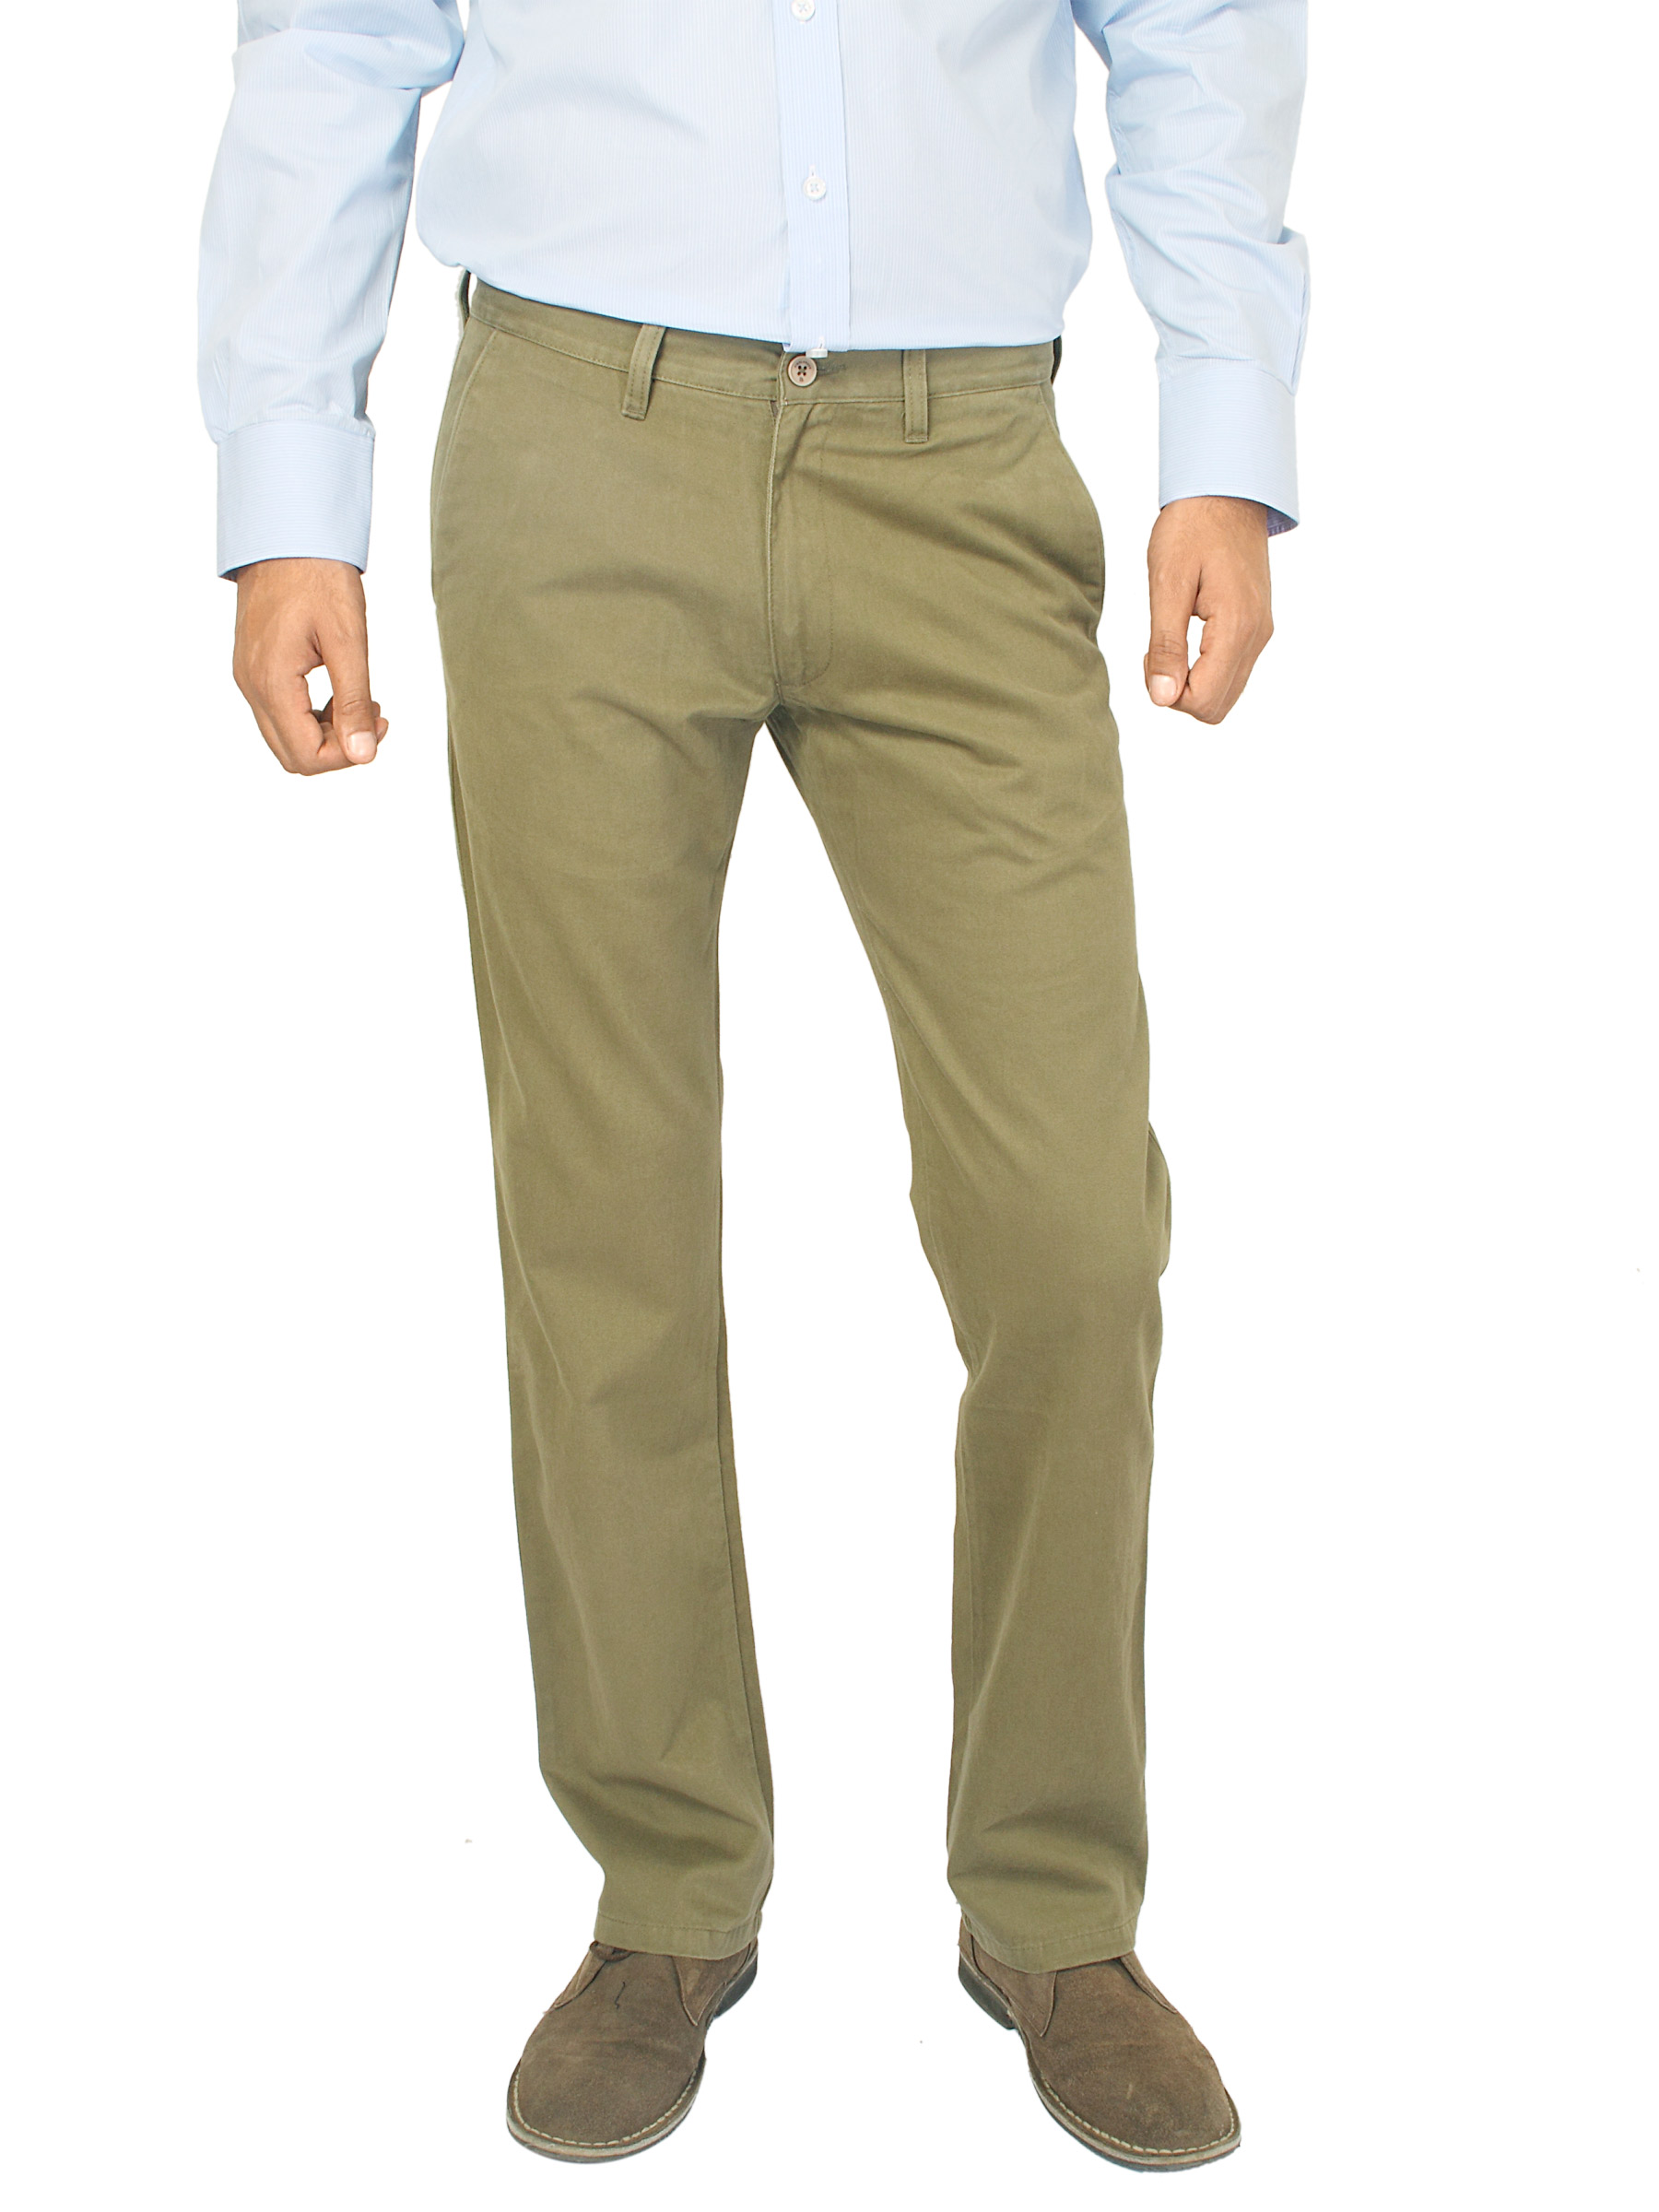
Highlander Men Solid Olive Trouser
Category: Apparel / Bottomwear / Trousers
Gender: Men
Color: Olive
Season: Fall 2011
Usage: Casual